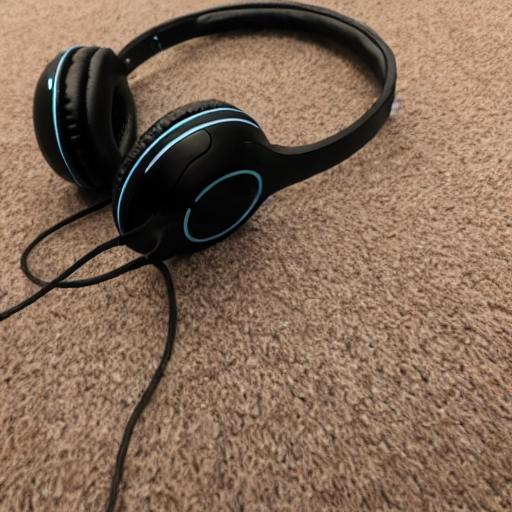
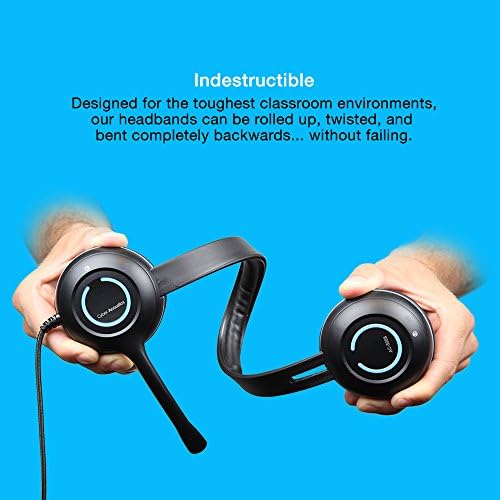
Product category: headphones
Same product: no